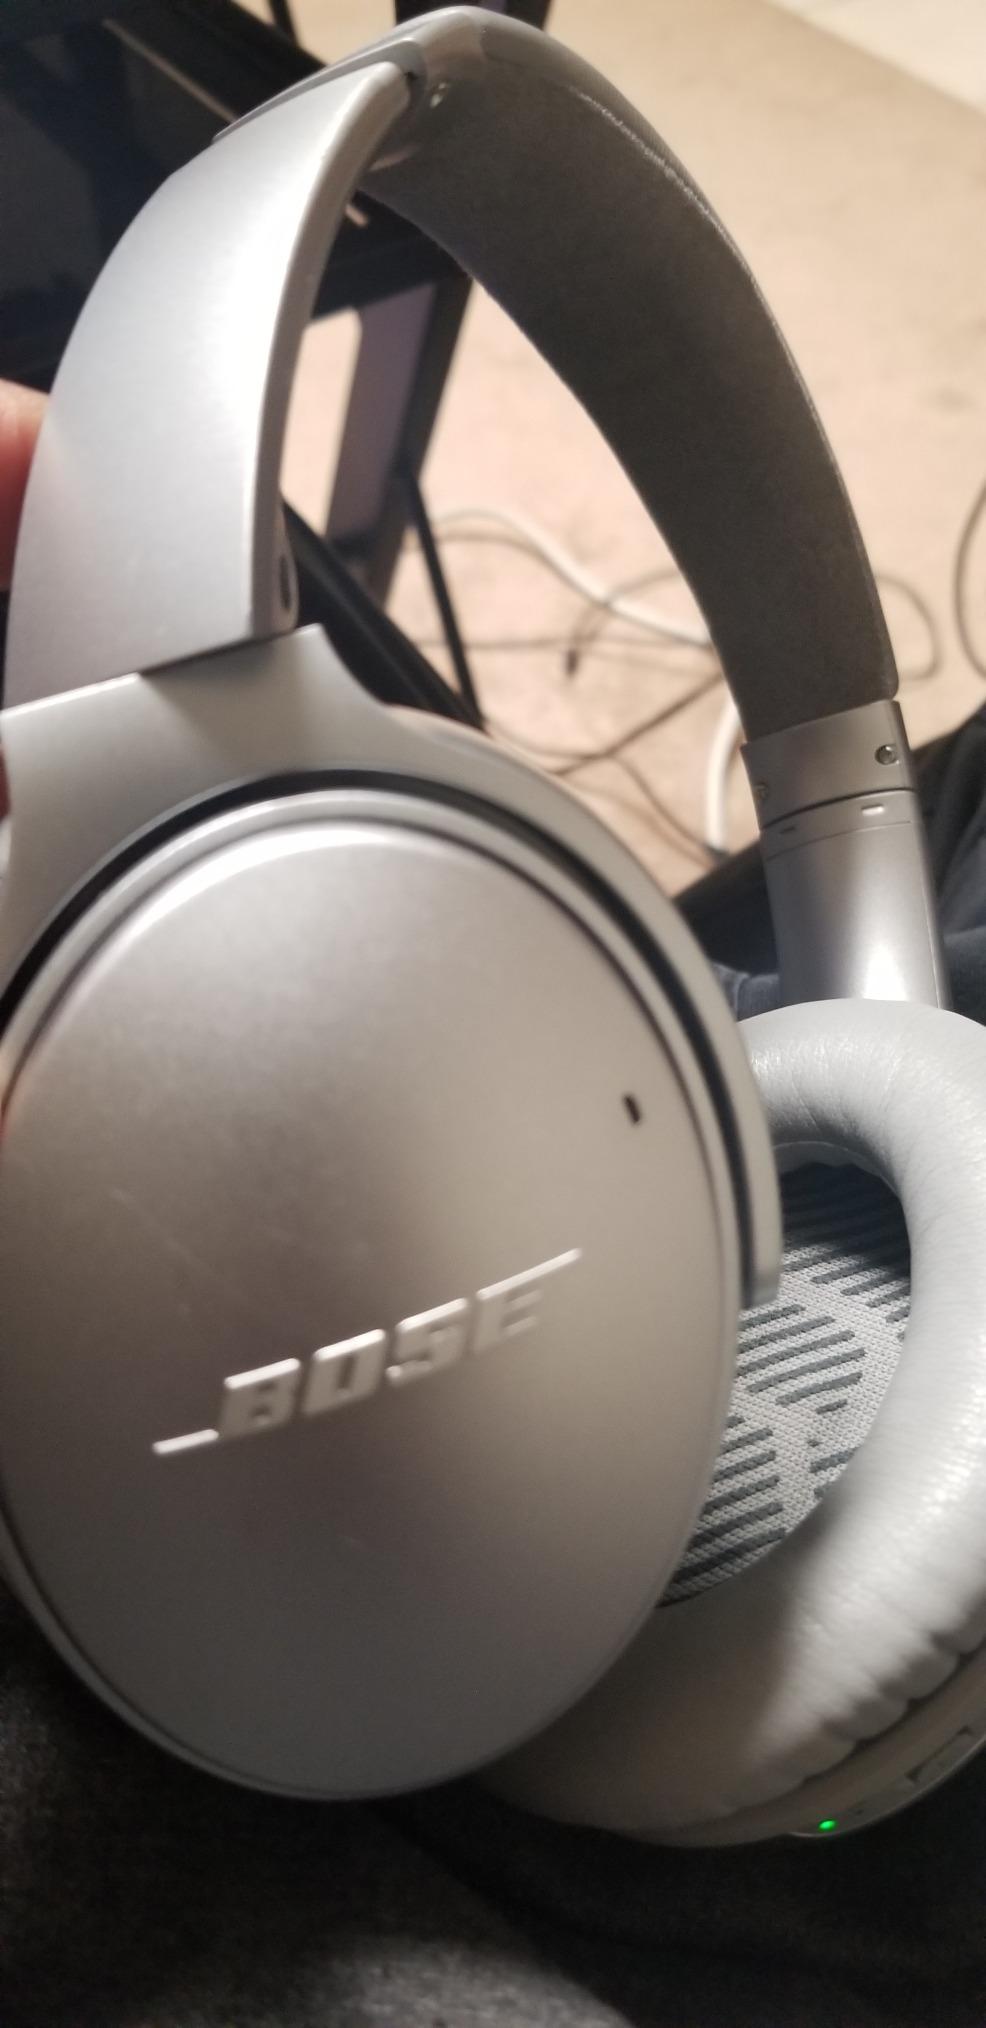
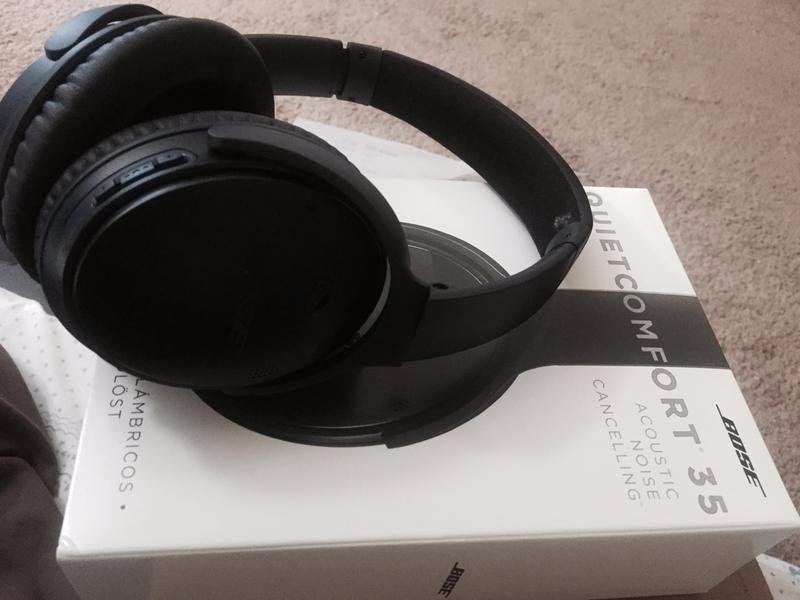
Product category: headphones
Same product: no